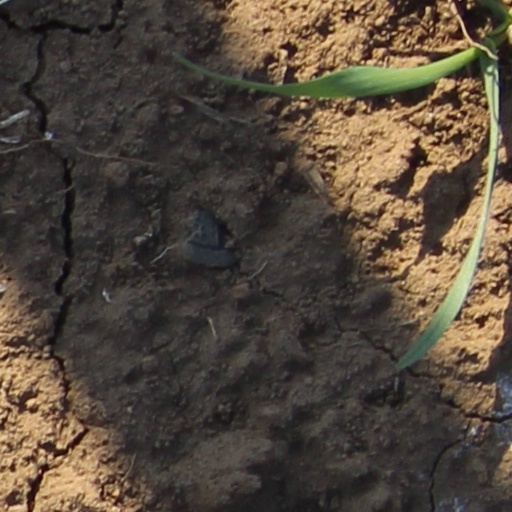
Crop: wheat